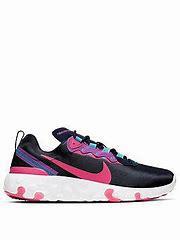
Brand: Nike
Model: Renew Element 55